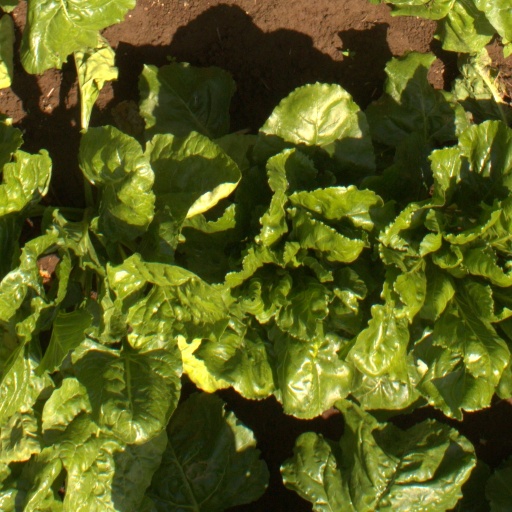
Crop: sugar beet